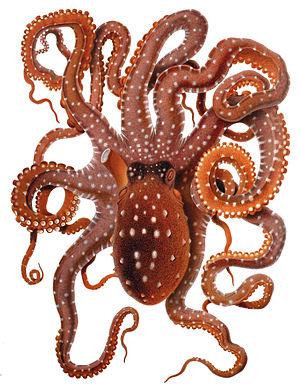
Le poulpe tacheté, aussi appelé pieuvre à longs bras, grande pieuvre, poulpe à longs bras ou encore poulpe moucheté, est une espèce d'octopode de la famille des Octopodidae.